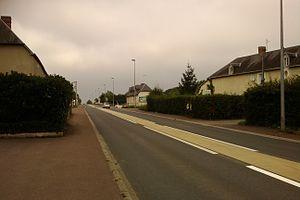
La départemental D900 traverse fr:le Mesnil-Eury
Le Mesnil-Eury est une commune française, située dans le département de la Manche en région Normandie, peuplée de 174 habitants.